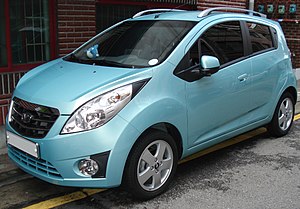
Daewoo Matiz
Daewoo Matiz (2009−15)
Daewoo Matiz var en mikrobil fra den sydkoreanske bilfabrikant GM Daewoo. I slutningen af 2004, hvor General Motors omdøbte alle Daewoo-biler i Europa til Chevrolet, blev Matiz uden forandringer omdøbt til Chevrolet Matiz. Det var kun logoerne som blev udskiftet.